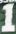
Number: 1